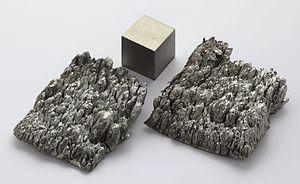
Scandium sublimé-dendritiques pur à 99,998
Le scandium est l'élément chimique de numéro atomique 21, de symbole Sc.
On dénombre 118 éléments chimiques ayant été observés, dont seulement 90 qui se rencontrent dans le milieu naturel.
Le groupe 3 du tableau périodique, autrefois appelé groupe IIIA dans l'ancien système IUPAC utilisé en Europe et groupe IIIB dans le système CAS nord-américain, contient les éléments chimiques de la 3ᵉ colonne, ou groupe, du tableau périodique des éléments :